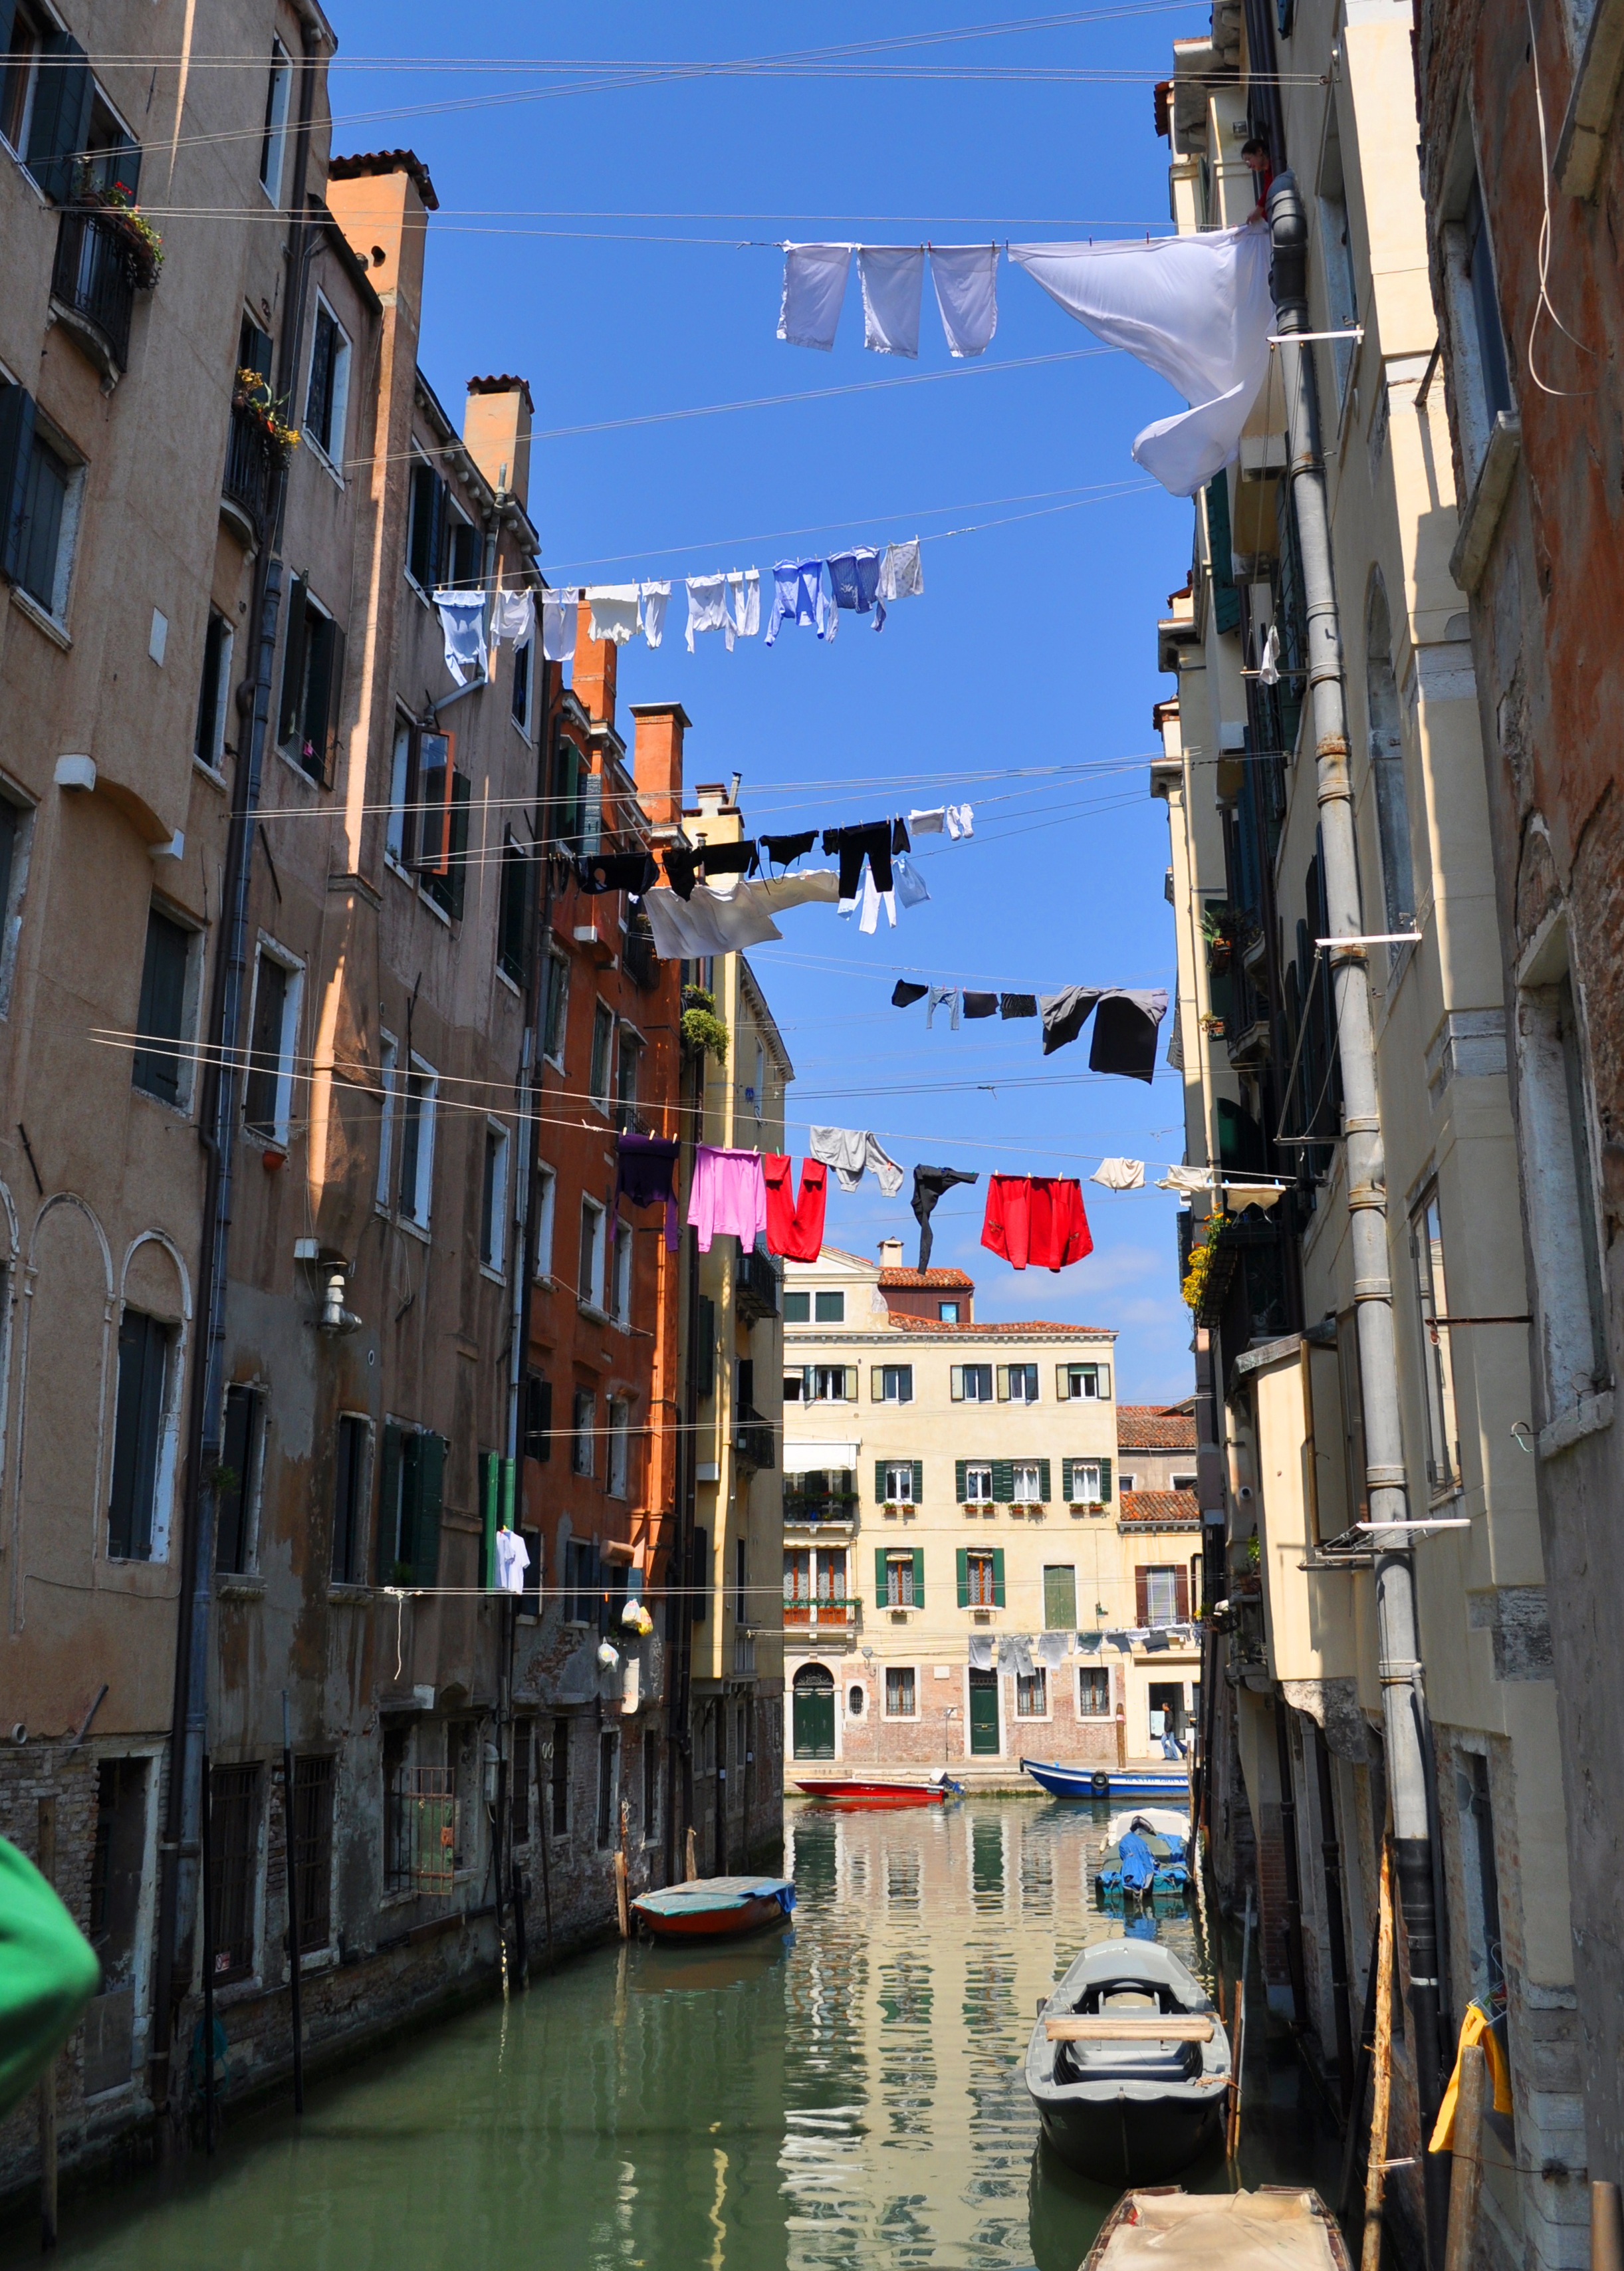
sea, sky, road, street, town, wind, alley, city, canal, cityscape, downtown, summer, travel, vehicle, color, holiday, italy, facade, venice, colorful, tourism, waterway, colors, infrastructure, cloths, burano, neighbourhood, urban area, human settlement